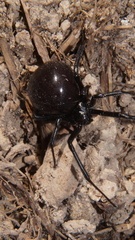
Species: Lactrodectus_hesperus